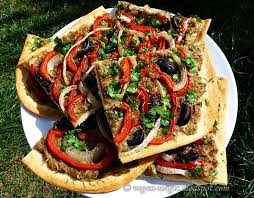
Yemek: lahmacun